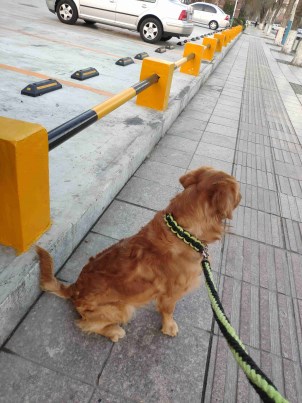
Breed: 5355-n000126-golden_retriever